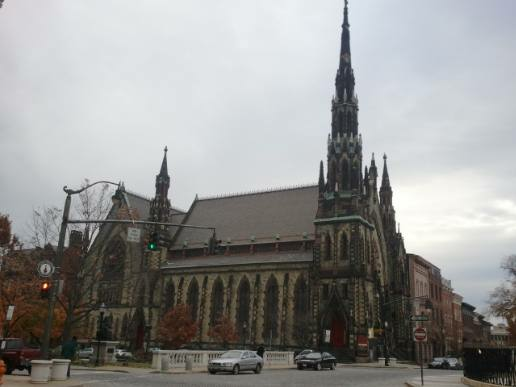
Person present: No